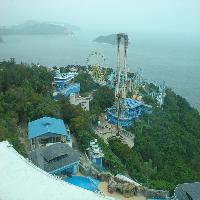
Weather: cloudy or overcast